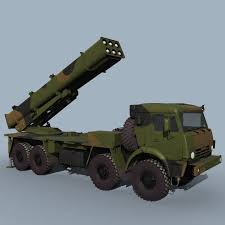
Label: Tornado